Undernutrition in children

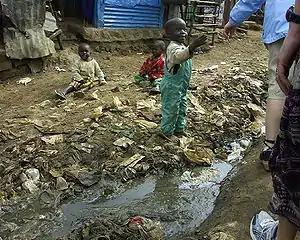
Poor sanitary conditions in the environment that can contribute to malnutrition and disease in children (Kibera, Kenya)

The World Health Organization estimated in 2008 that globally, half of all cases of undernutrition in children under five were caused by unsafe water, inadequate sanitation, or insufficient hygiene. This link is often due to repeated diarrhea and intestinal worm infections as a result of inadequate sanitation. However, the relative contribution of diarrhea to undernutrition and, in turn, stunting remains controversial.